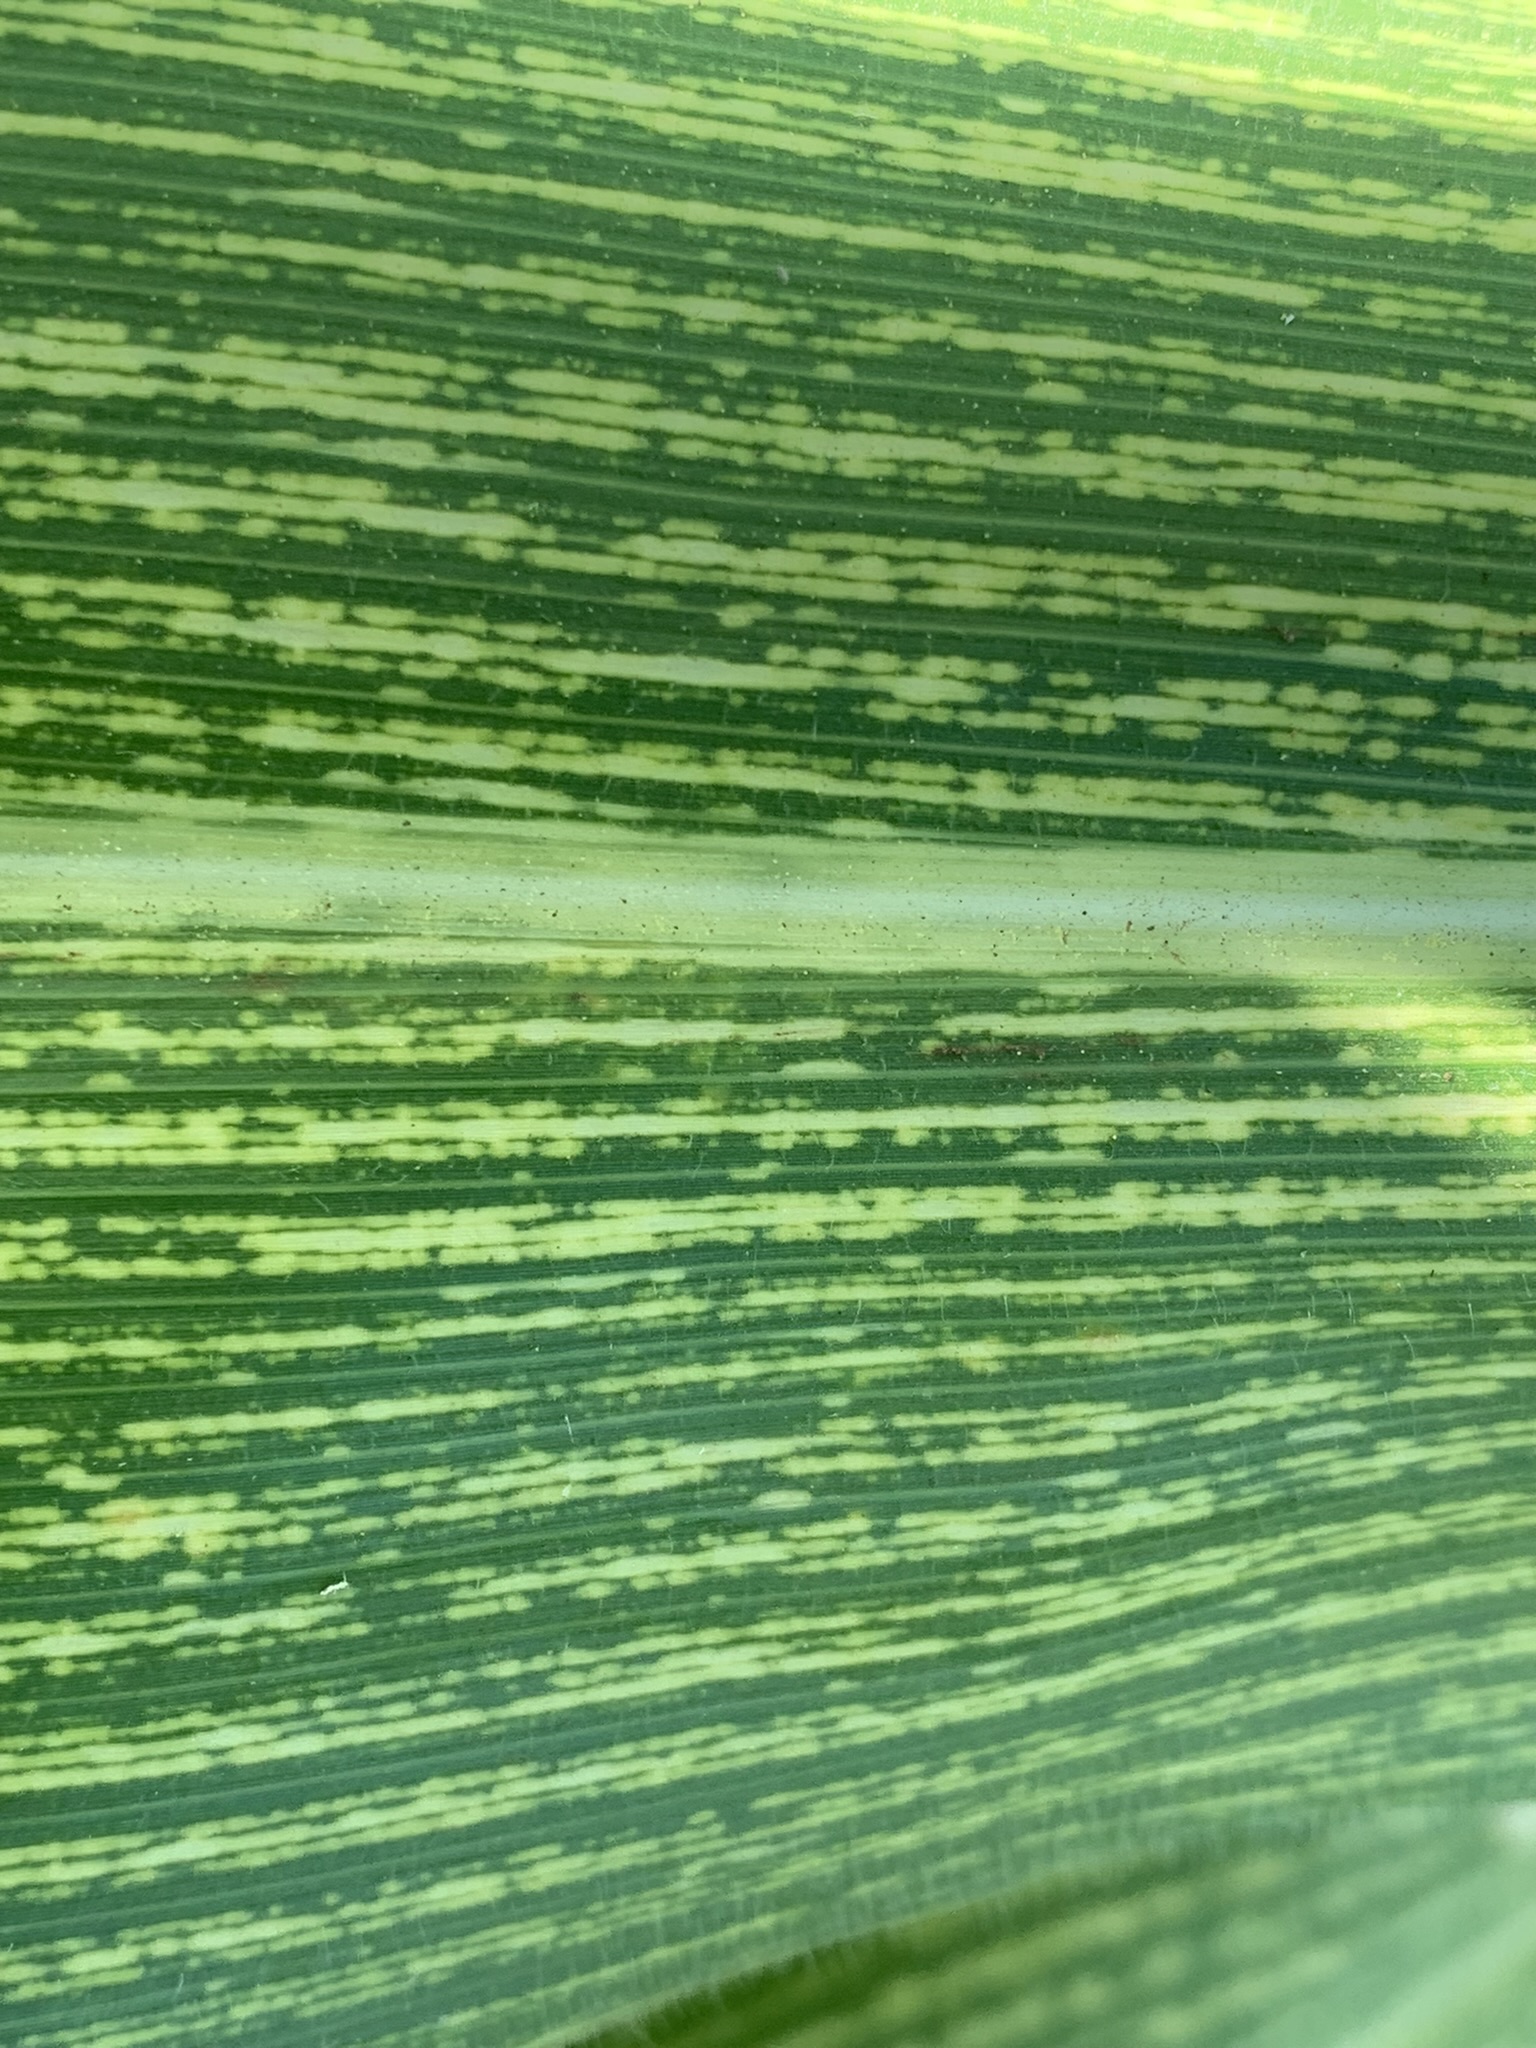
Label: MSV